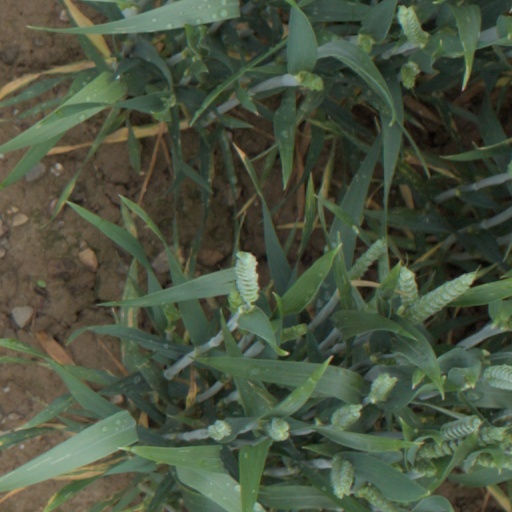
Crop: wheat